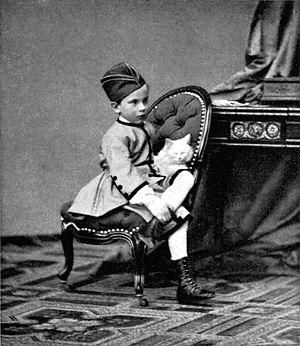
Rodolphe François Charles Joseph de Habsbourg-Lorraine, né à Laxenbourg le 21 août 1858 et décédé à Mayerling le 30 janvier 1889, est un membre de la maison impériale et royale d'Autriche-Hongrie.